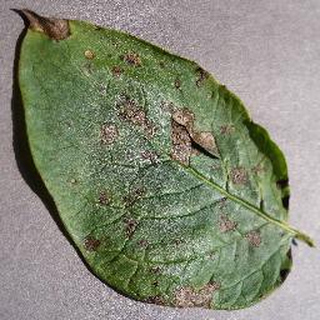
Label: potato_early_blight